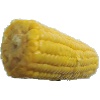
Label: Corn 1